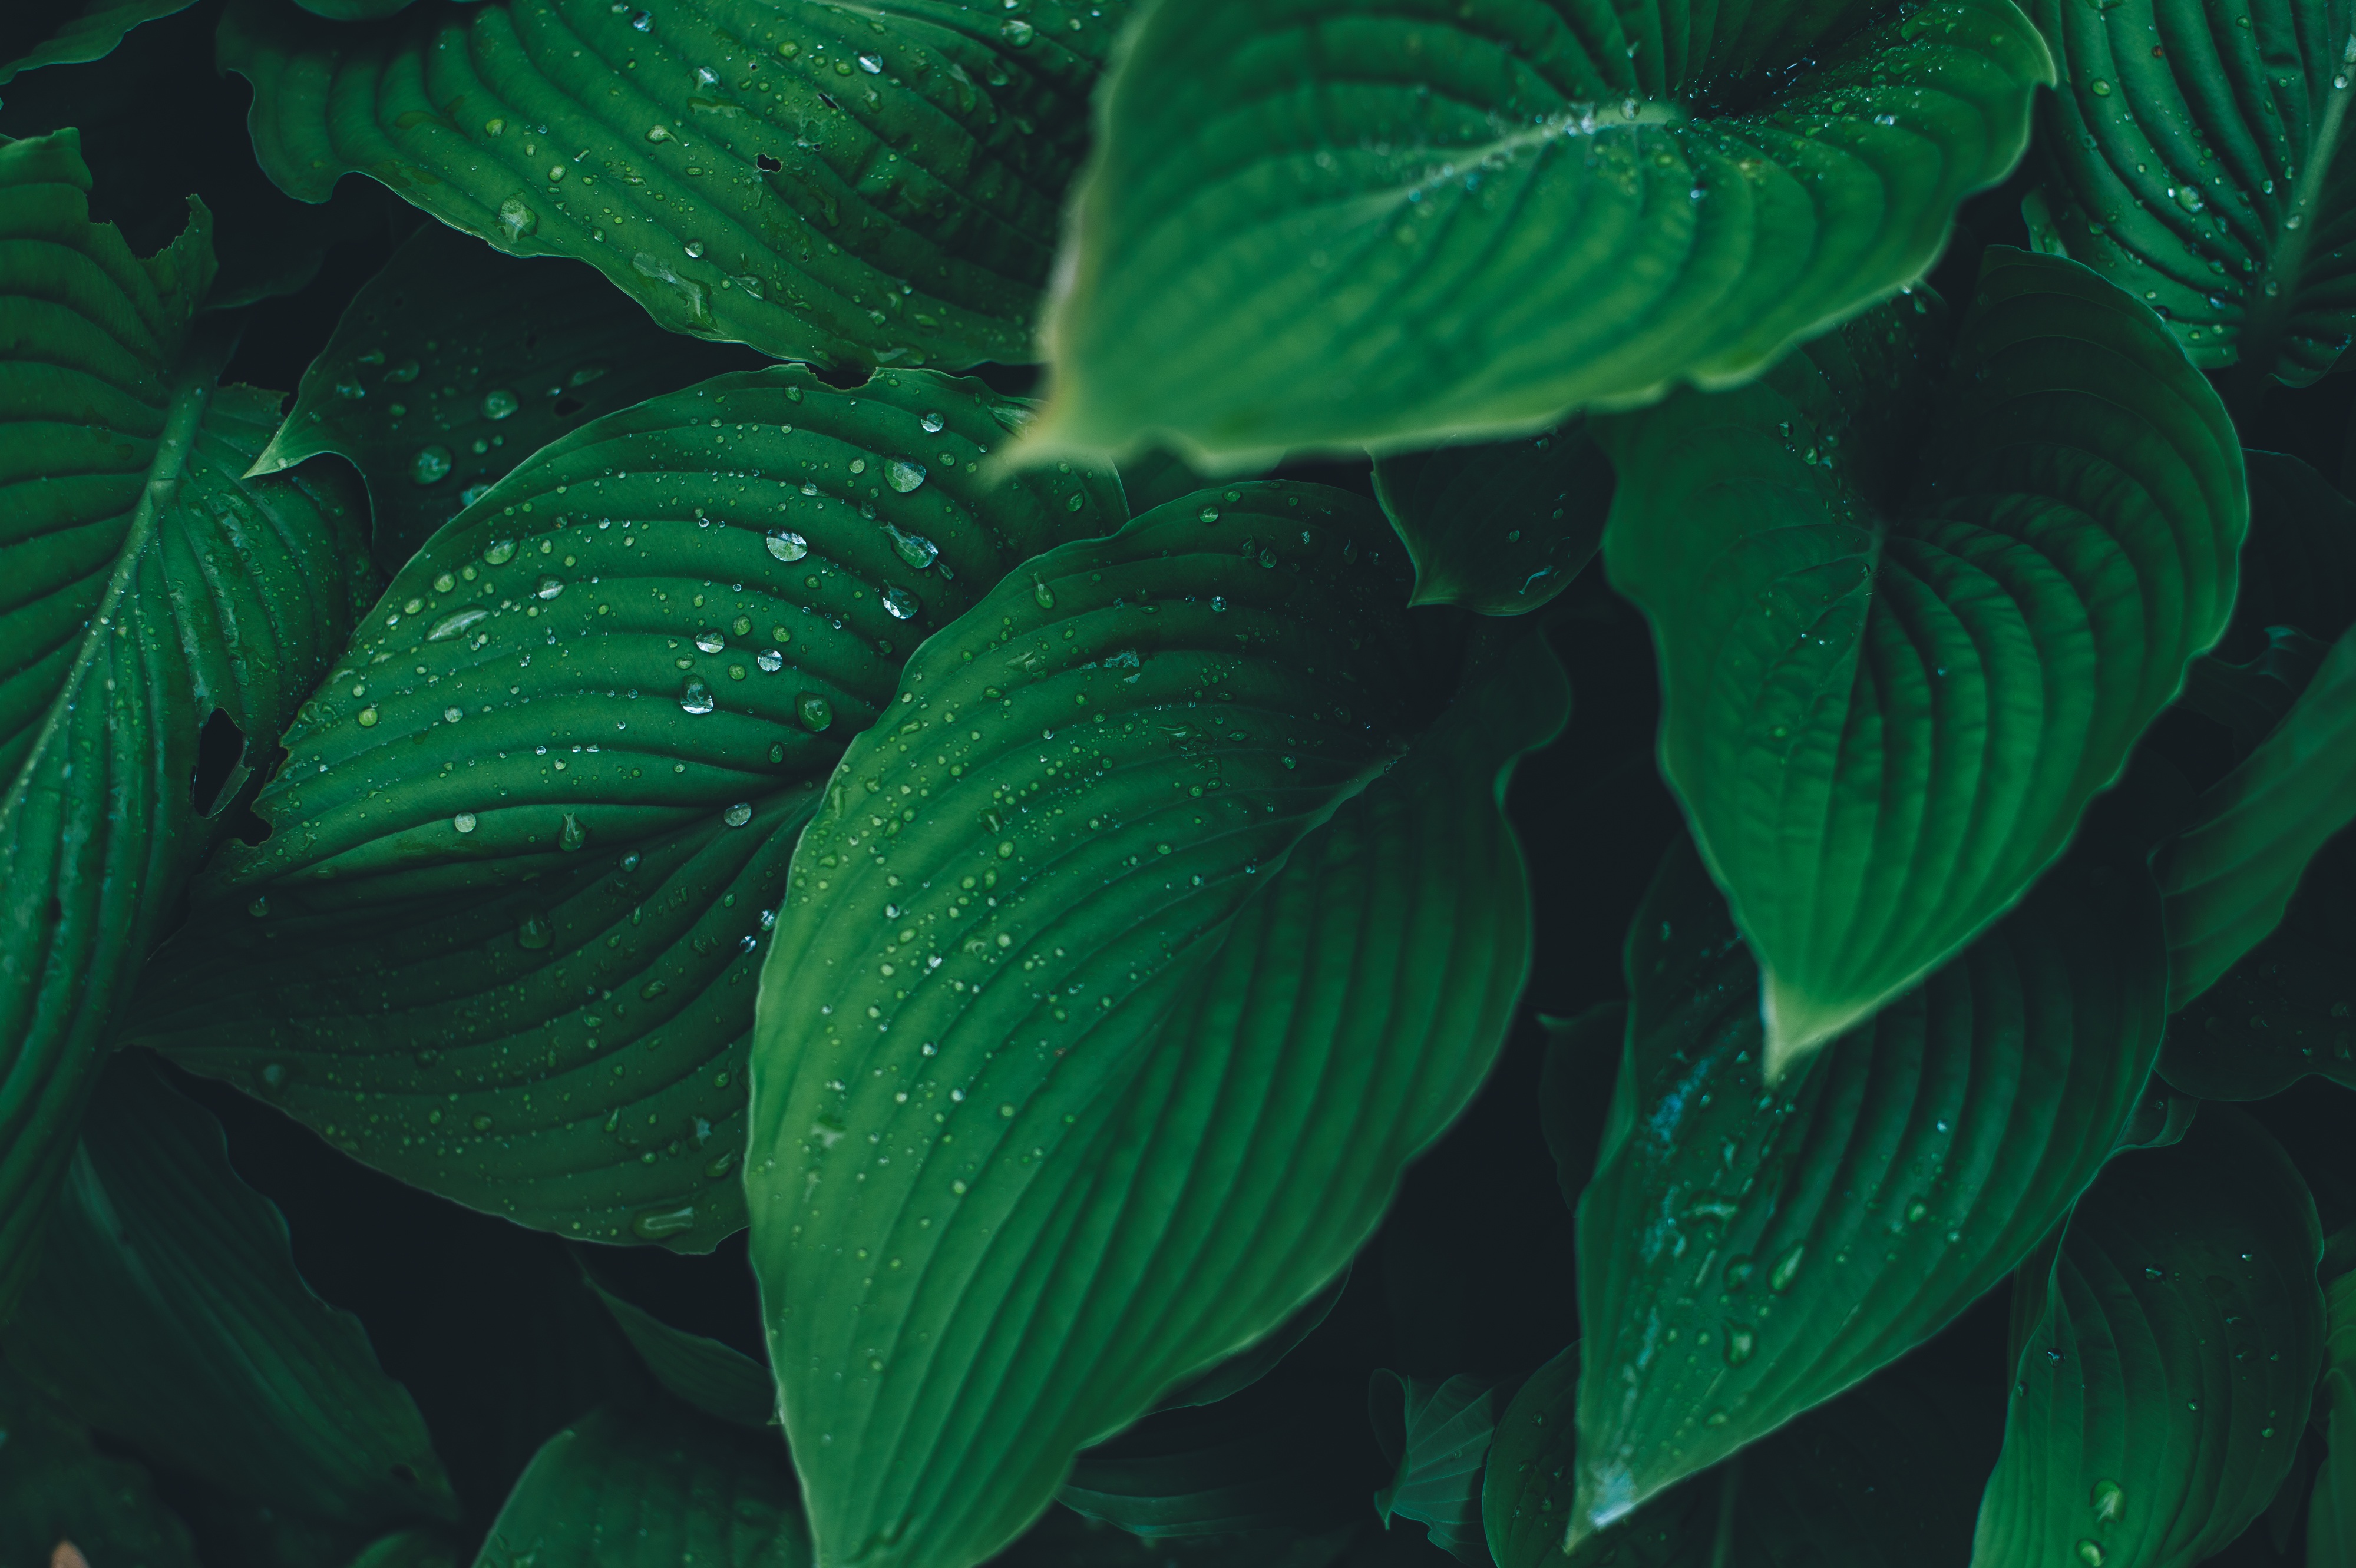
branch, plant, sunlight, leaf, flower, green, jungle, botany, flora, macro photography, flowering plant, plant stem, land plant